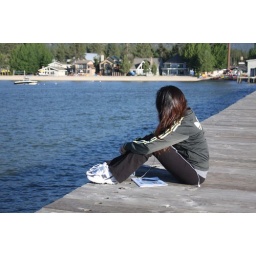
young girl sitting by the lake